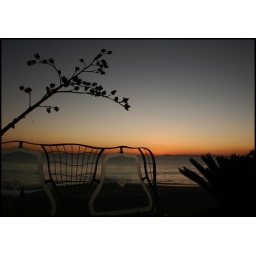
Sunset from boof's uncle's ridiculous house in laguna beach